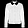
Label: Coat